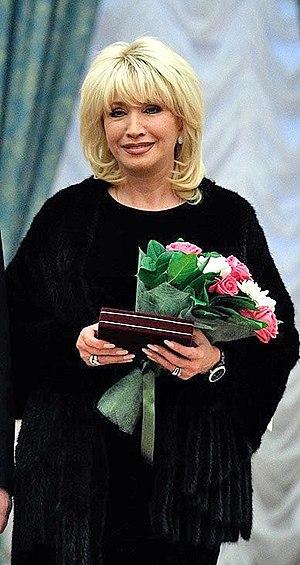
Irina Allegrova est une chanteuse russe. Elle a été nommée Artiste du peuple de la Fédération de Russie en 2010.